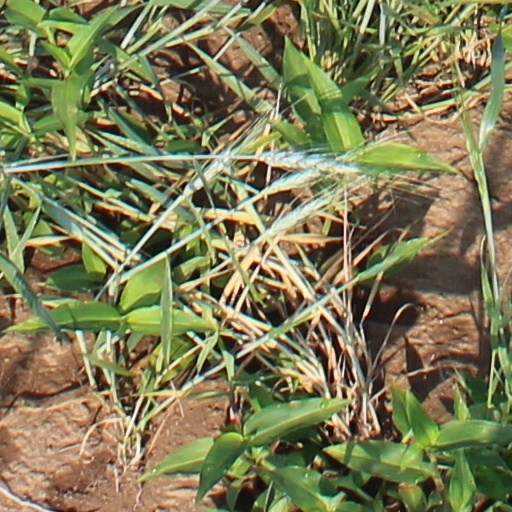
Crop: wheat